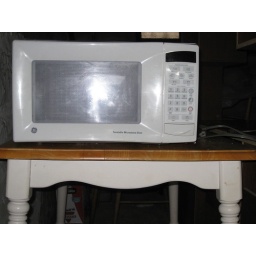
This microwave oven is about 4 years old and in very good condition. It is fairly large and powerful.